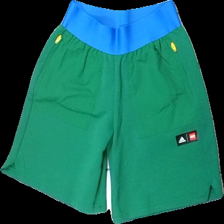
View: front
Type: Shorts
Category: Children
Brand: Adidas
Colors: Blue, Green
Material: 68% cotton, 32% polyester
Pattern: Logo print
Cut: Regular
Size: S
Season: All
Price range: 50-100
Recommended usage: Reuse